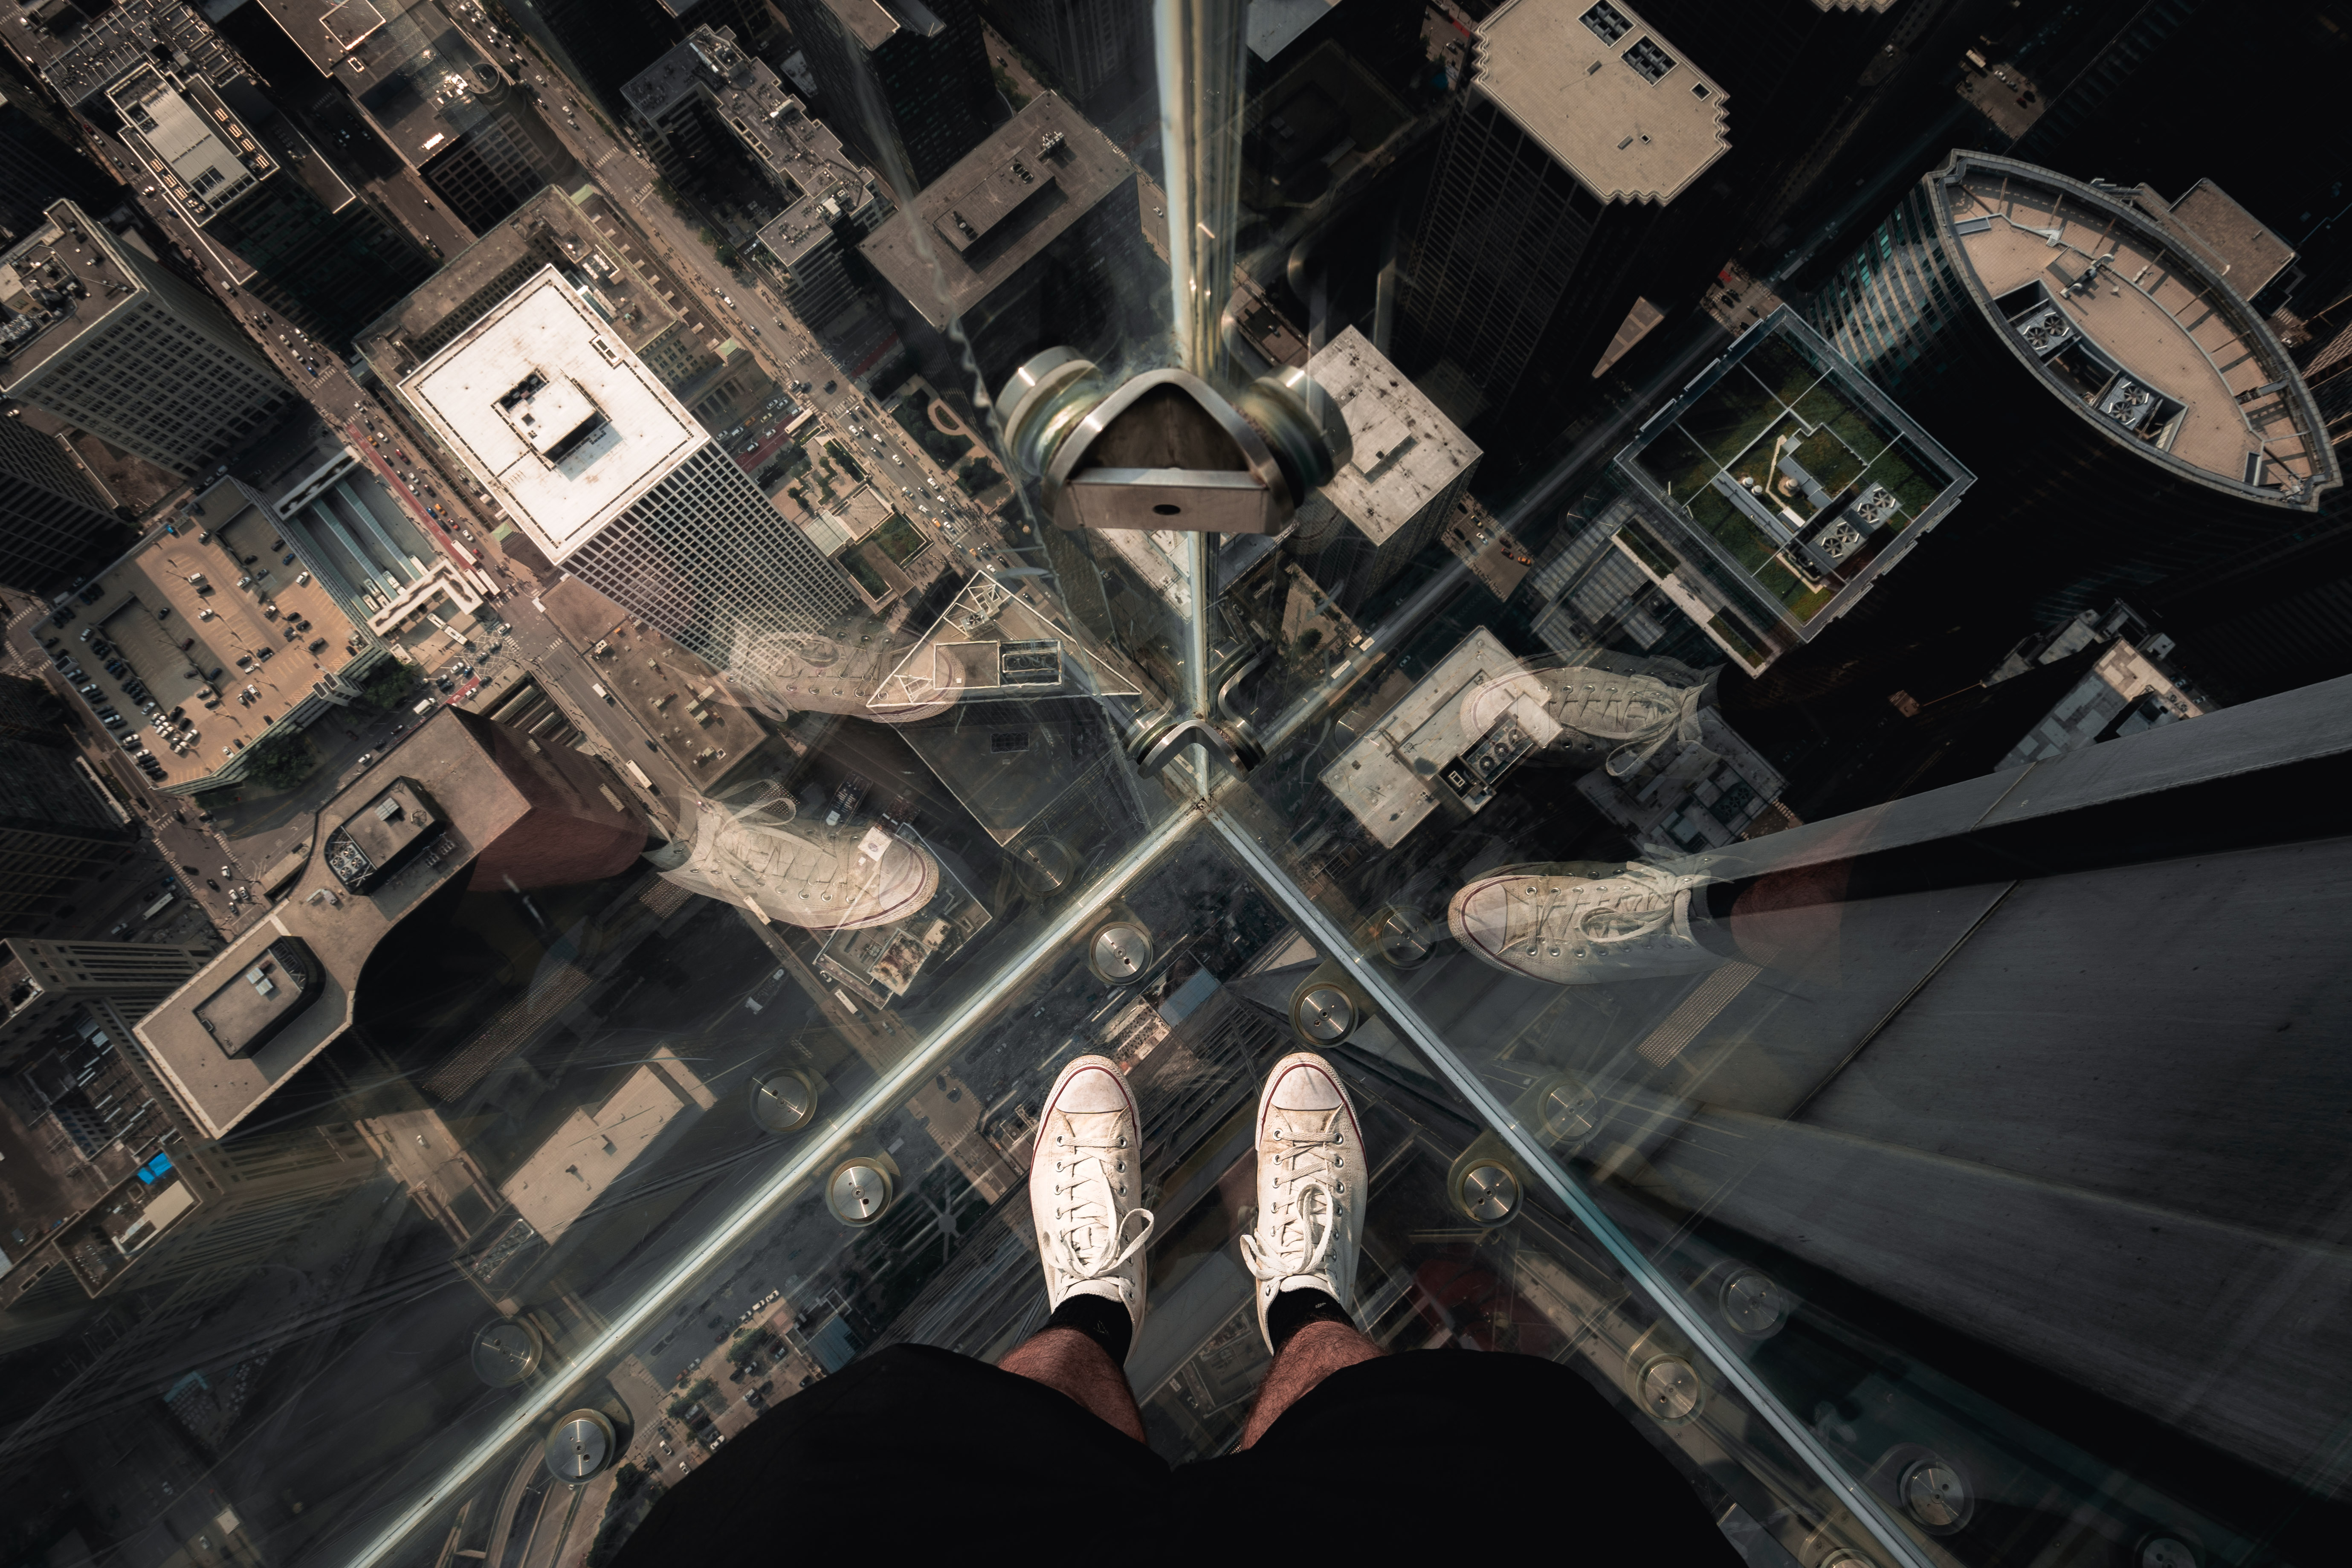
architecture, urban area, city, photography, aerial photography, building, night, symmetry, street, tower